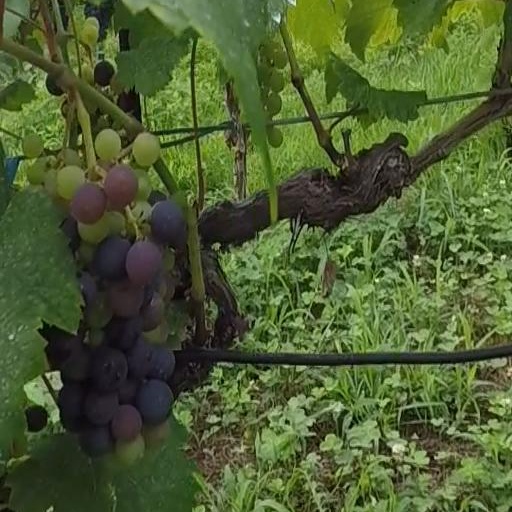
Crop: grape